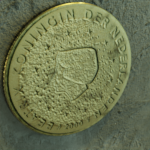
Coin value: 50cents
Country: nl
Edition: 2000